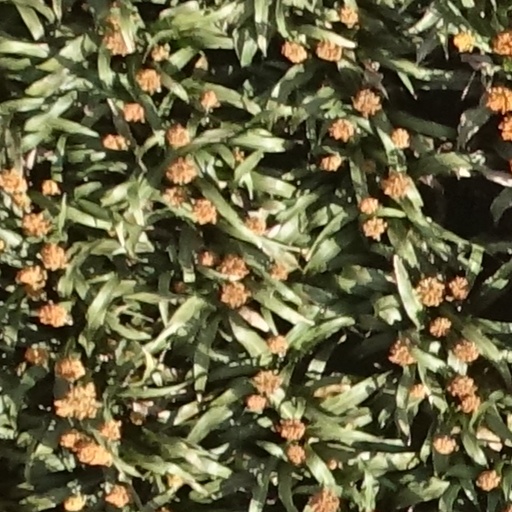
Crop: sorghum